19 and 21 Micklegate

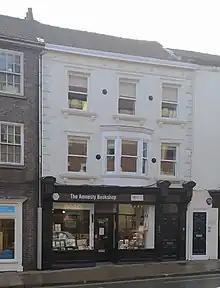
The building, in 2023

19 and 21 Micklegate is a historic building in the city centre of York, in England.